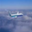
Label: airplane